Indo-Scythians

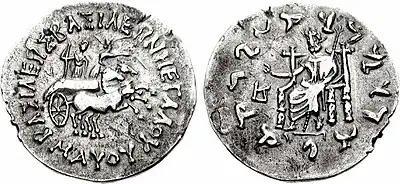
Silver tetradrachm of the Indo-Scythian king Maues (85–60 BCE)

Indo-Scythian coinage is generally of high quality, although the coins of Rajuvula deteriorate near the disintegration of Indo-Scythian rule CE. A fairly high-quality, stereotypical coinage was continued by the Western Satraps until the fourth century.